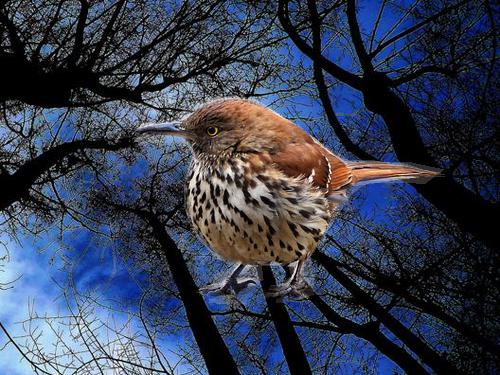
Bird species: Brown_Thrasher
Bird type: landbird
Background: land